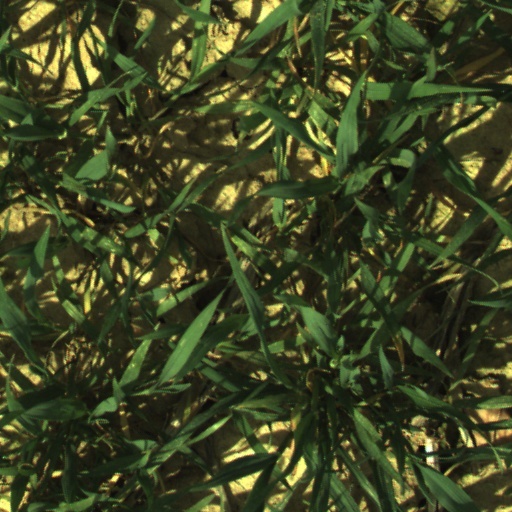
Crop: wheat